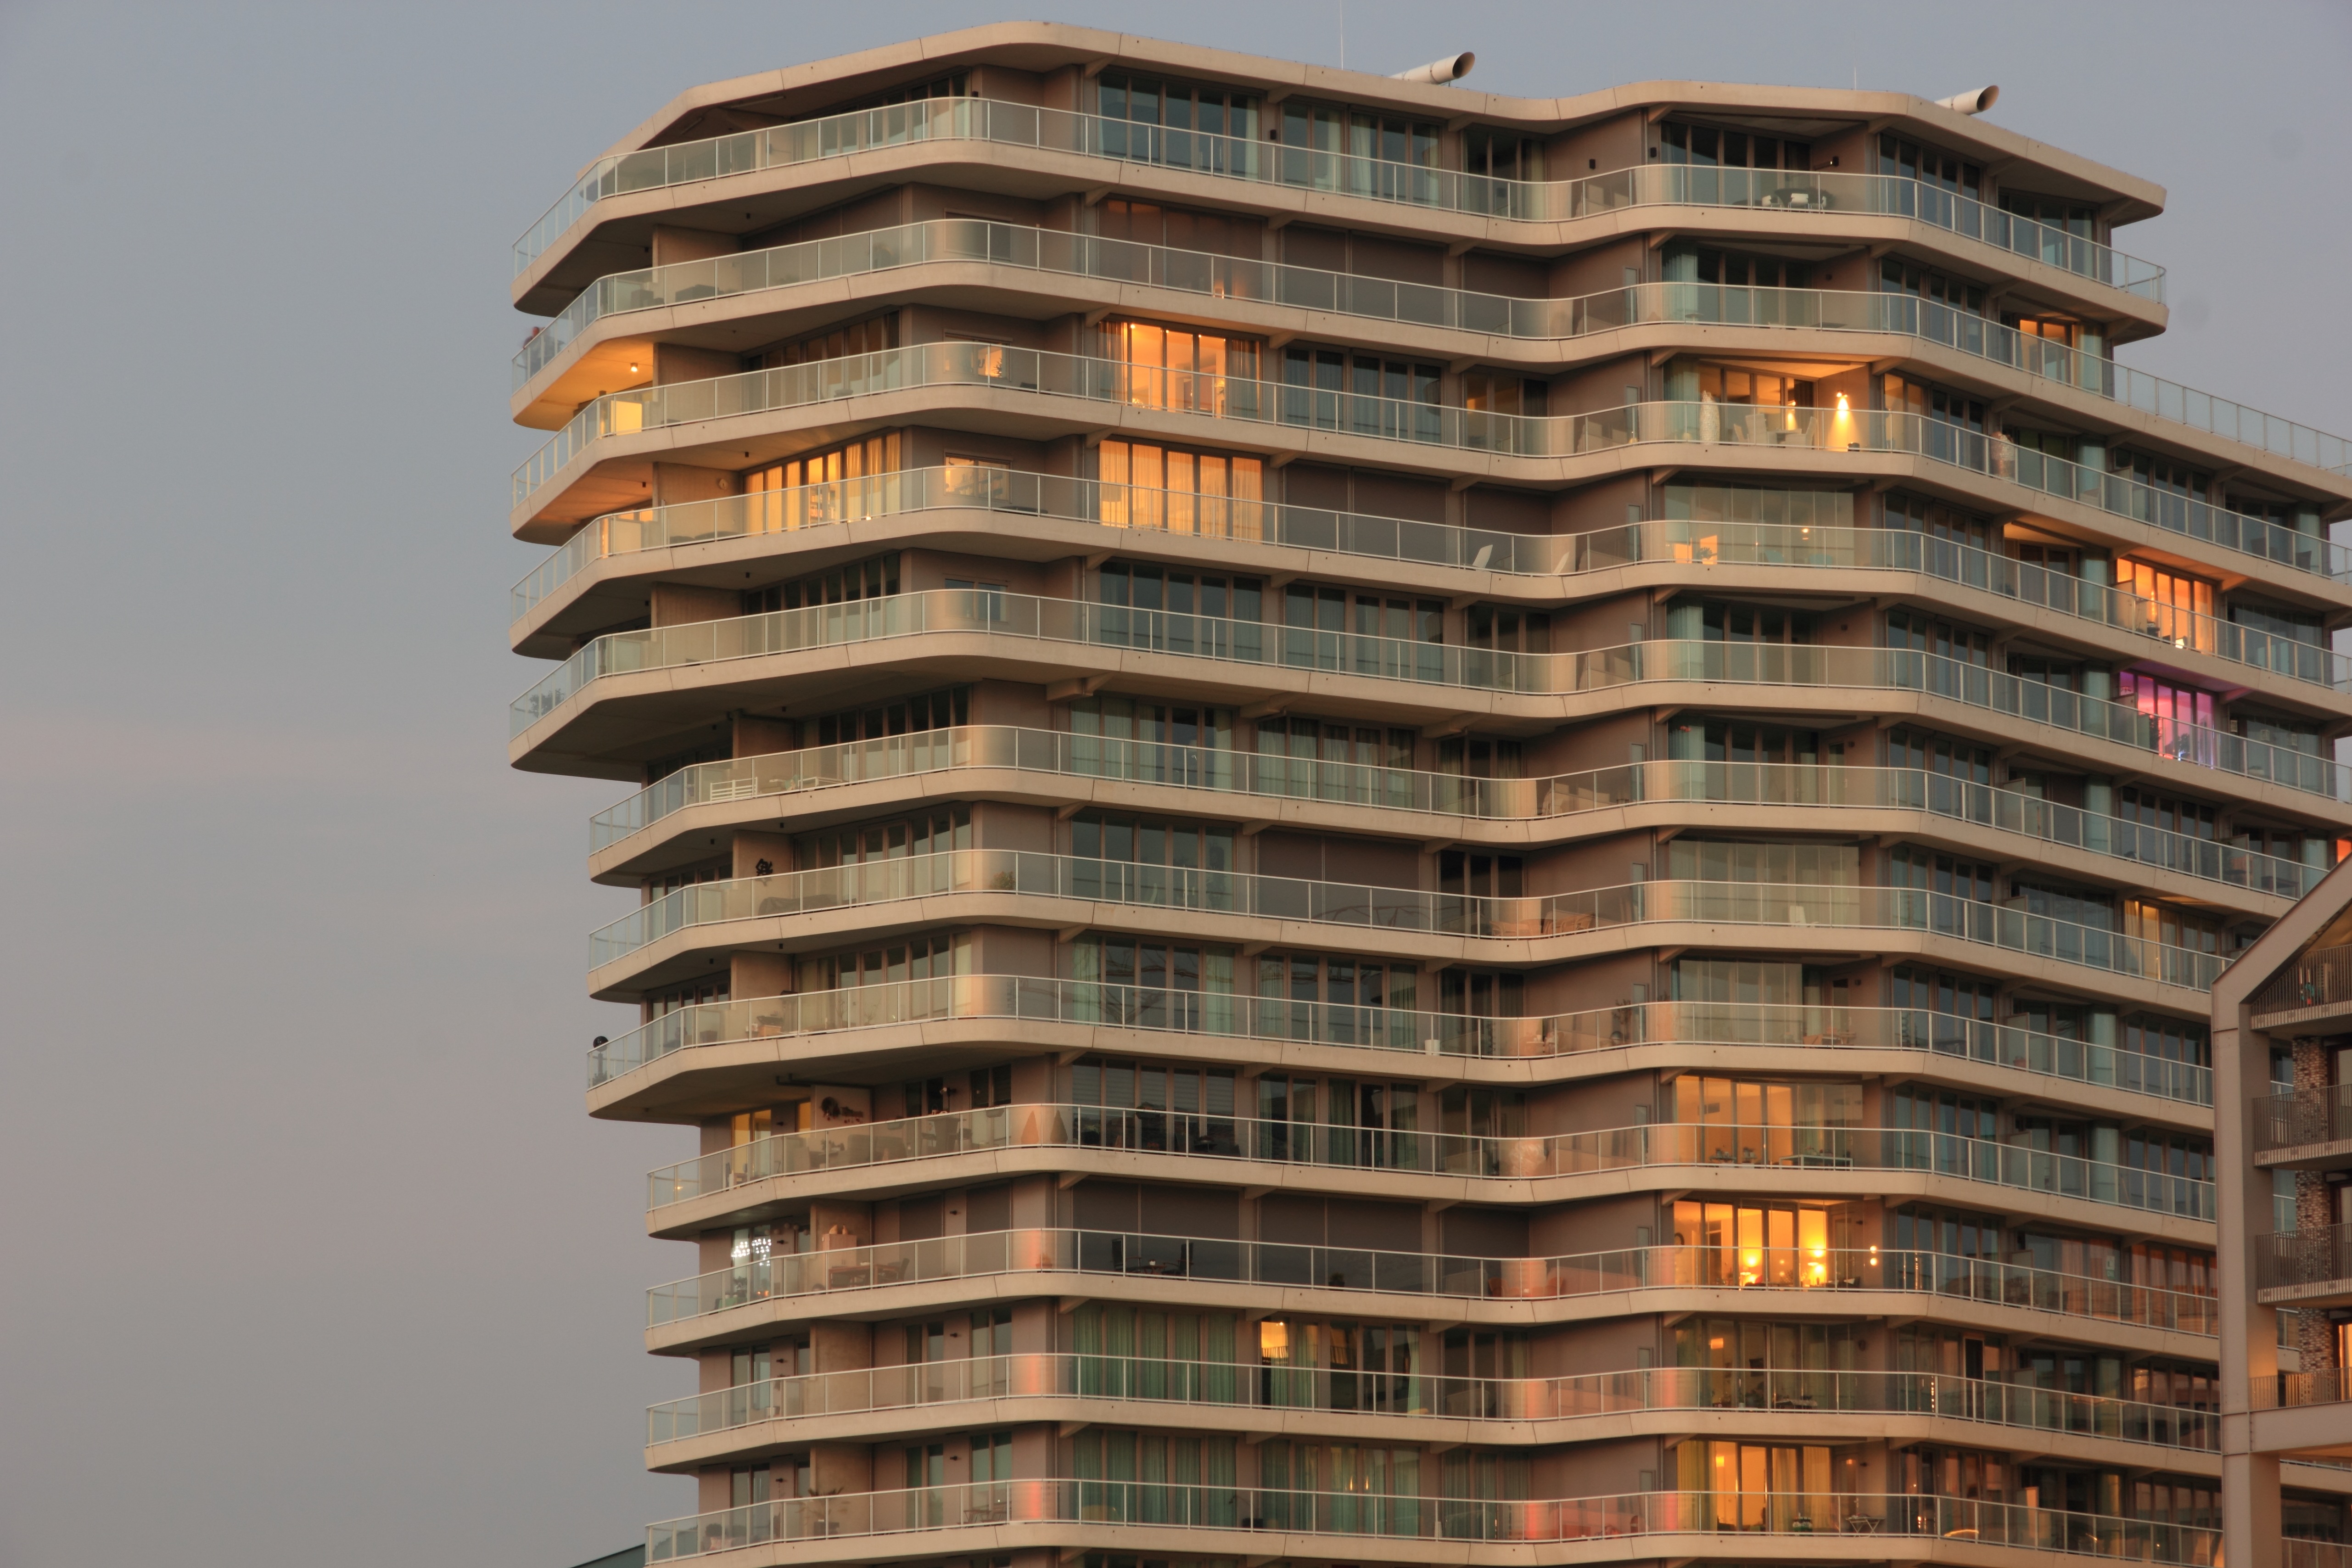
architecture, building, skyscraper, tower, landmark, facade, tower block, netherlands, dutch, development, condominium, nijmegen, brutalist architecture